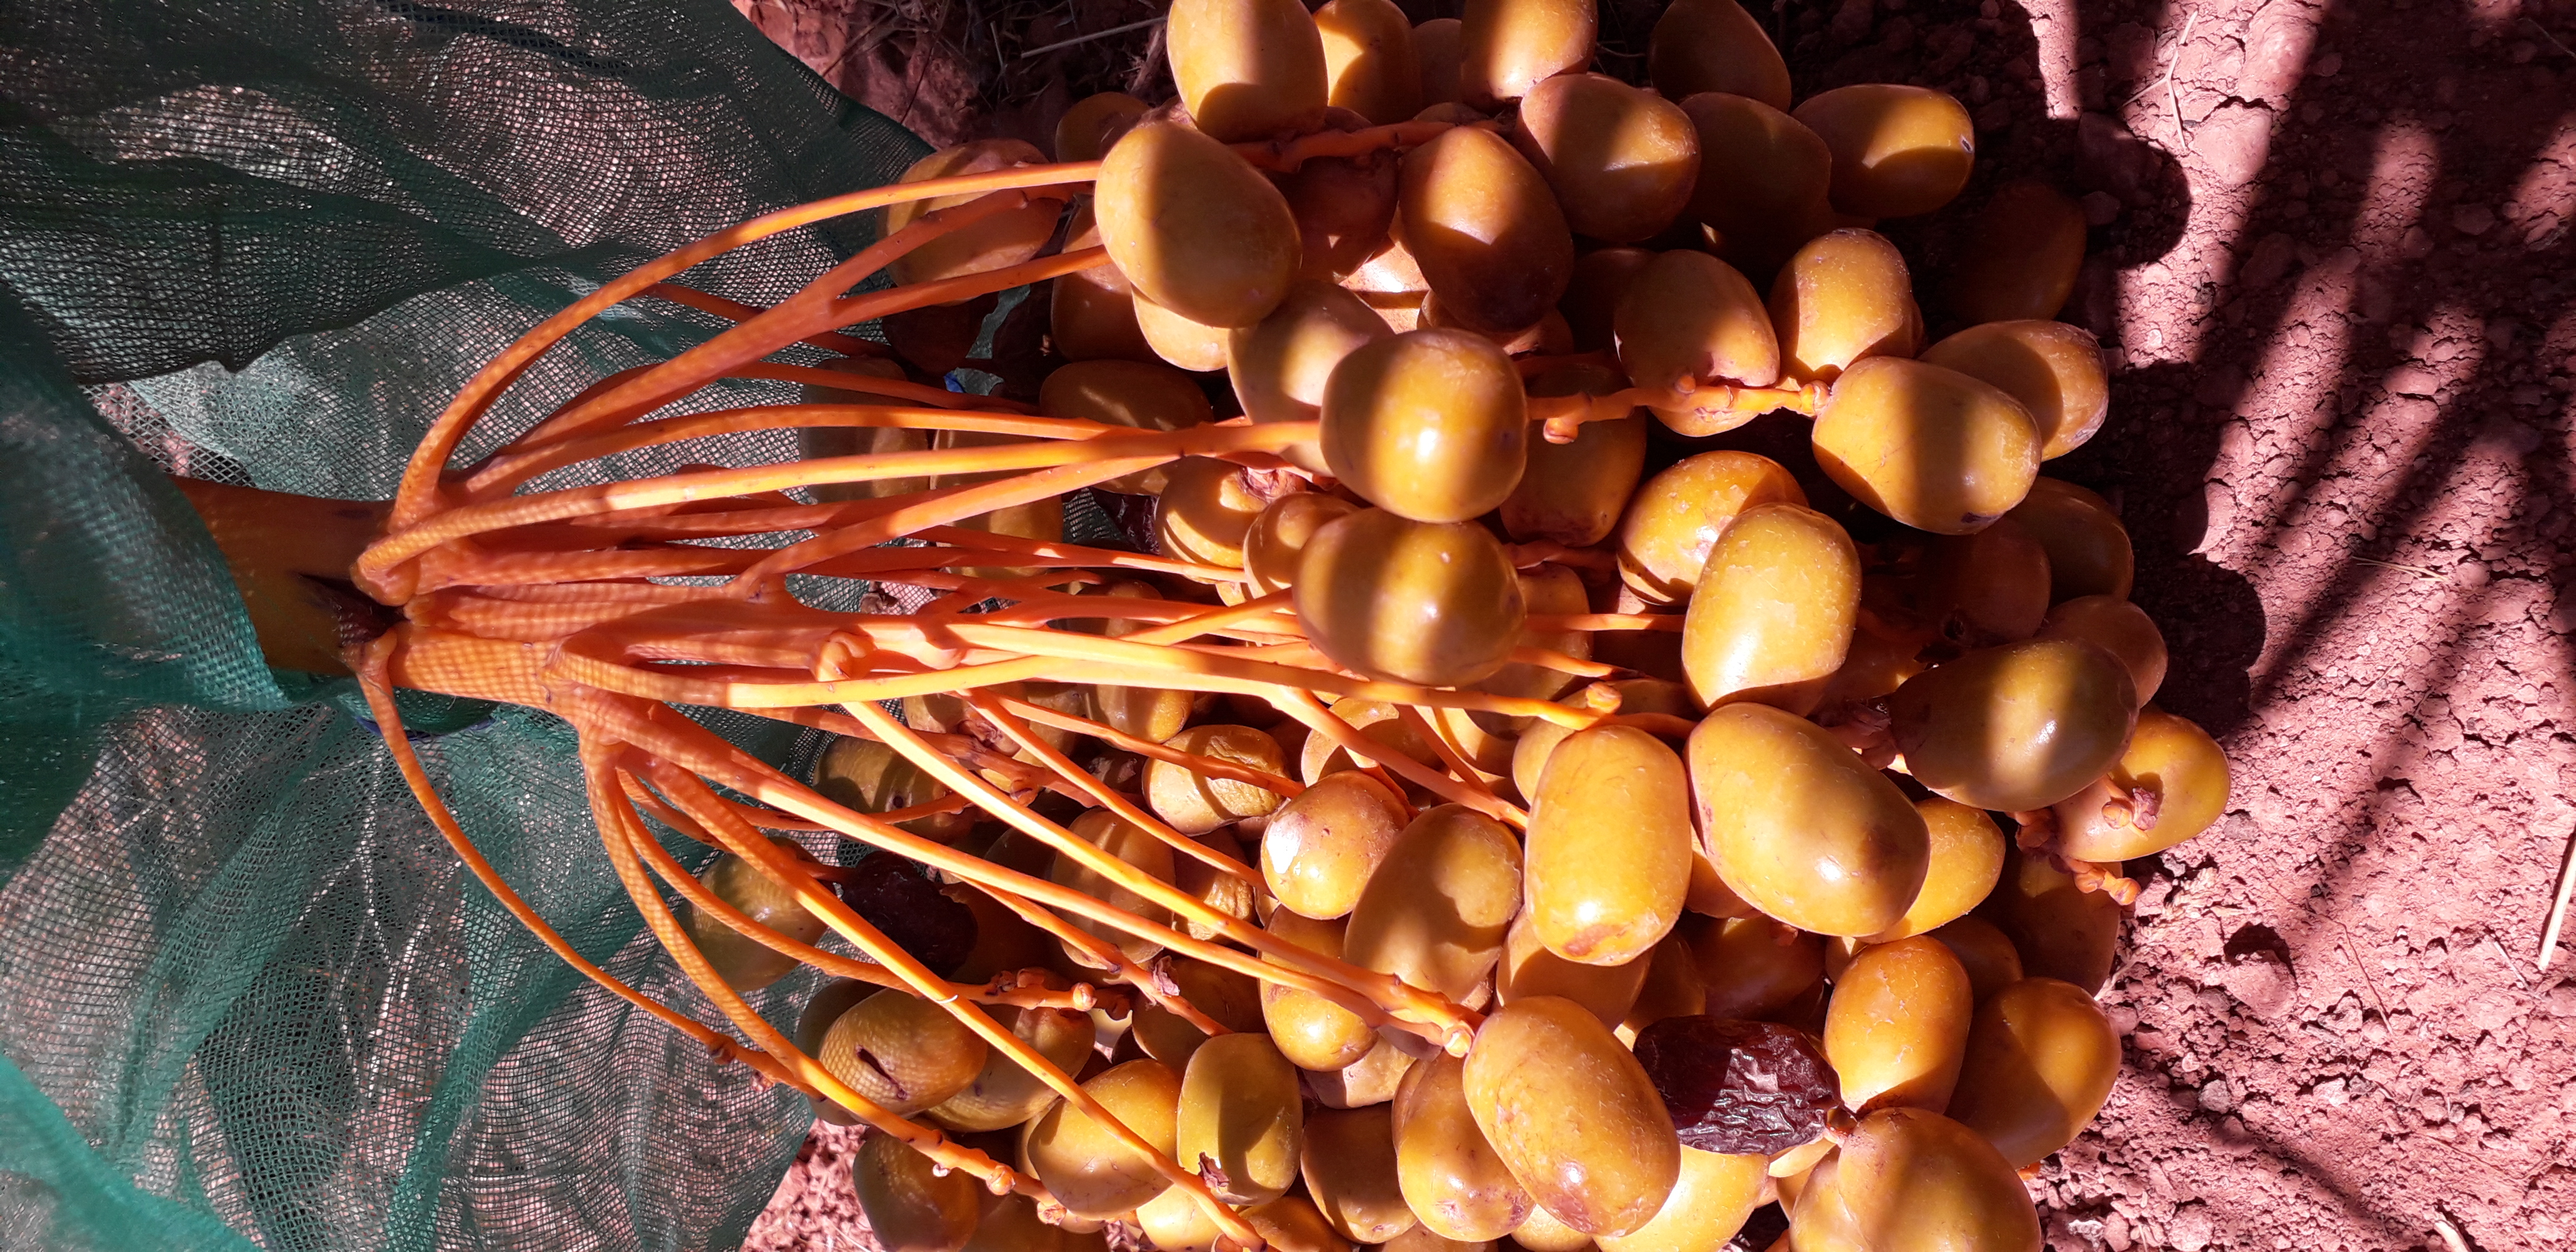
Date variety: Boufagous